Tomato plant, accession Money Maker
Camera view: horizontal (90 deg, fisheye); turntable rotation: 240 degrees
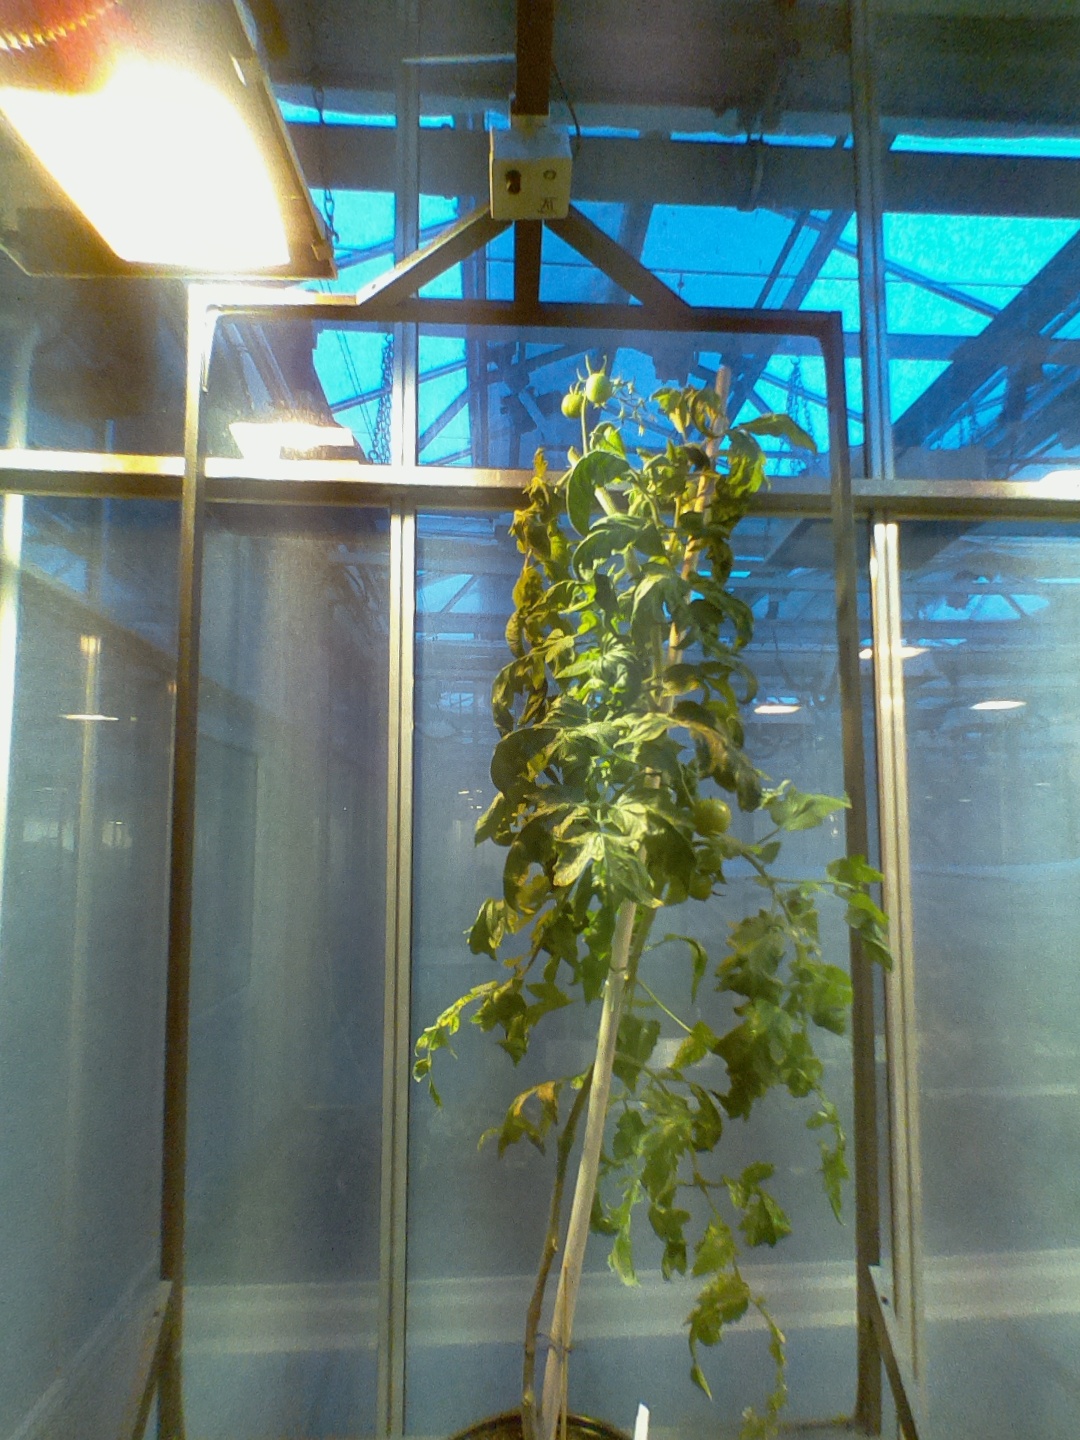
BBCH growth stage 77: 70%-80% of final fruit size